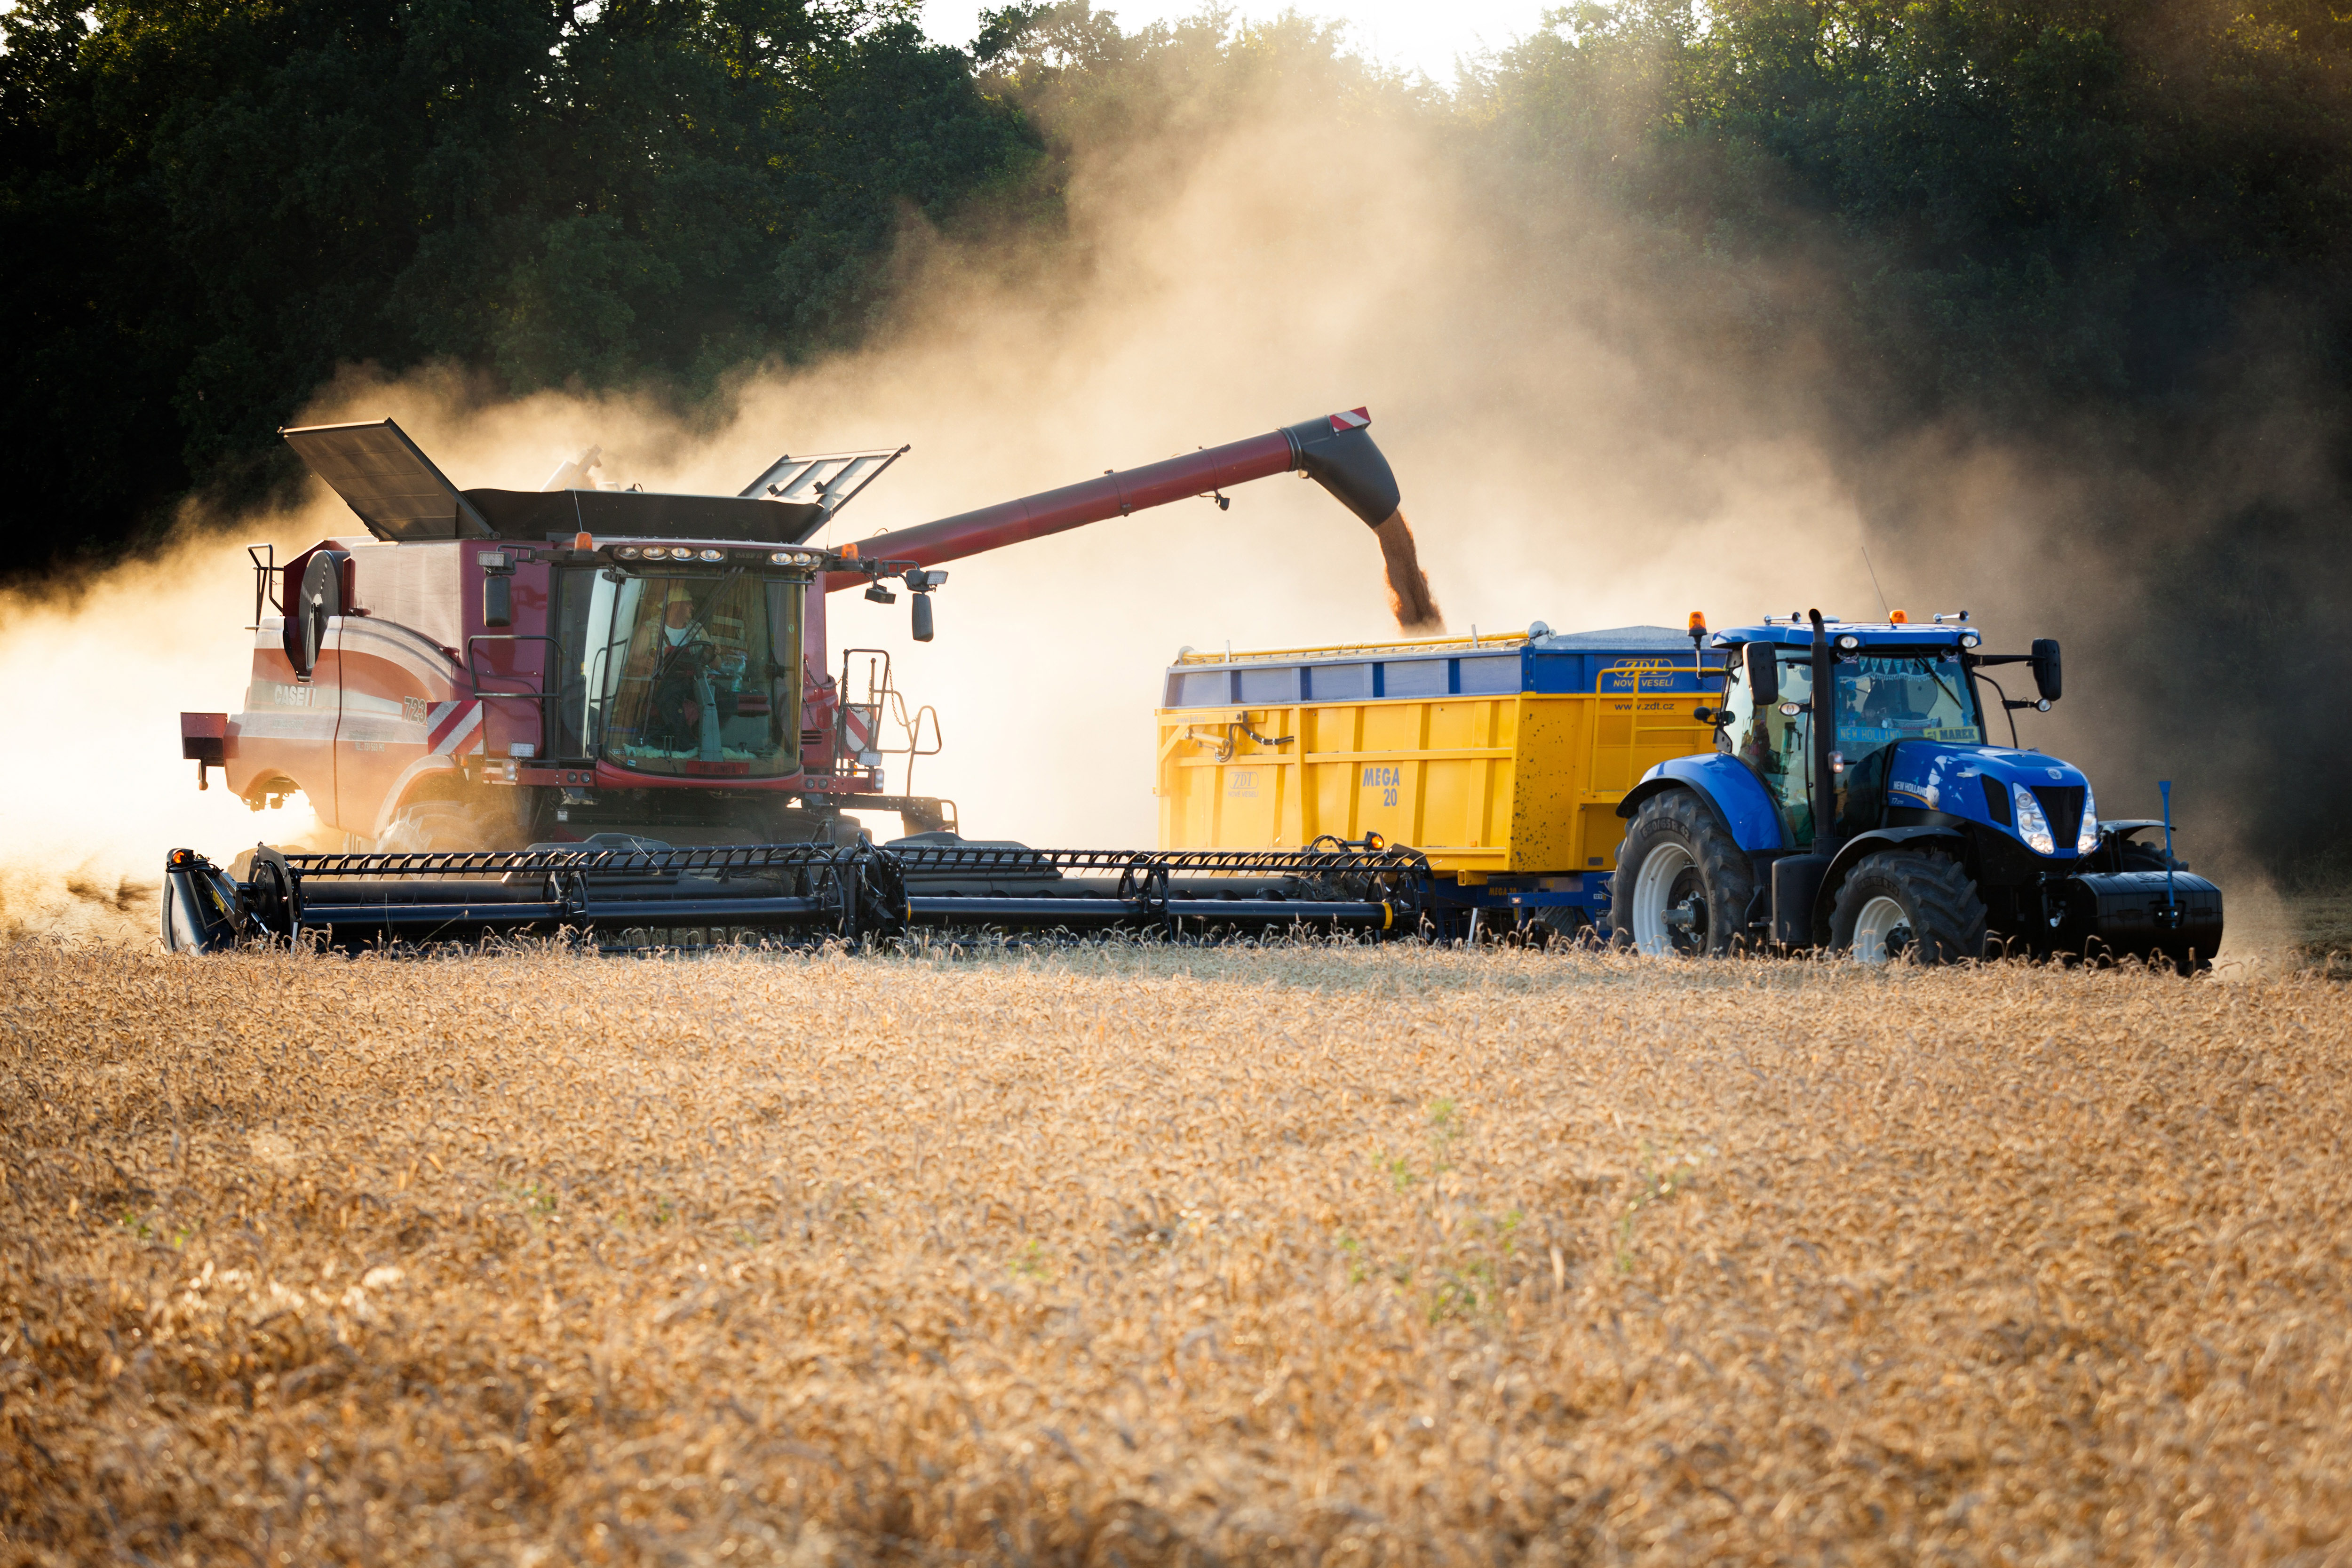
vehicle, harvest, field, agricultural machinery, transport, harvester, farm, grass family, agriculture, straw, tractor, plant, crop, grass, tree, rural area, event, soil, wheat, machine, construction equipment